FRABA

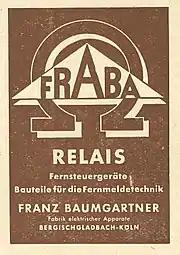

The firm was thriving in the 1920s and 1930s, with expanding export despite the economic crisis of 1929. Several different relays, such as electro-magnetic and mechanical ones, were produced in series and FRABA pioneered in making relays used in traffic regulations. In 1930 glass-blowing facilities were incorporated into the company. The glass was used as a switching mechanism. Towards the late 1920s other types of relays were developed and FRABA was a forerunner in remote-control systems. It was a sensation when in 1928, FRABA was commissioned by the mayor of Cologne, Konrad Adenauer, to build the remote-control systems for the public street lights in Cologne. The cities Mainz, Munich and Duisburg followed. One person could flip a switch and turn on the lights for the whole city. The importance of the relay switch in those years can be compared to the modern-day microchip.